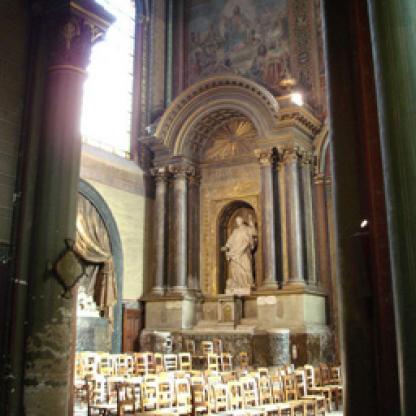
Scene: Indoor